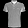
Label: T - shirt / top